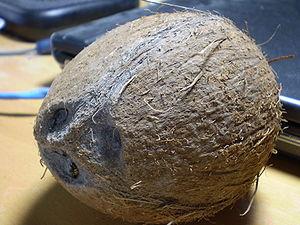
Cocotier est le nom donné en français à certaines plantes de la famille des Arecaceae :